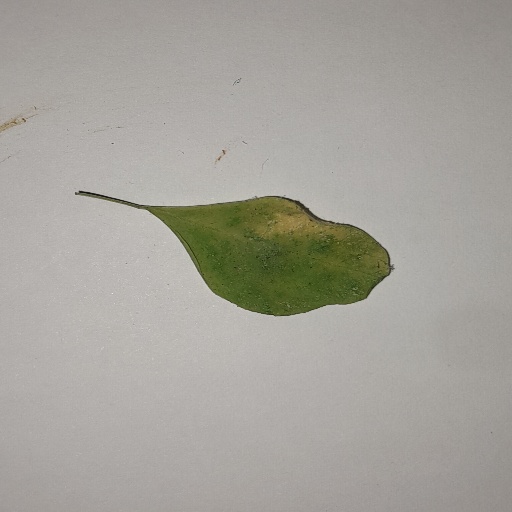
Species: Sojina
Leaf condition: Yellow Leaf